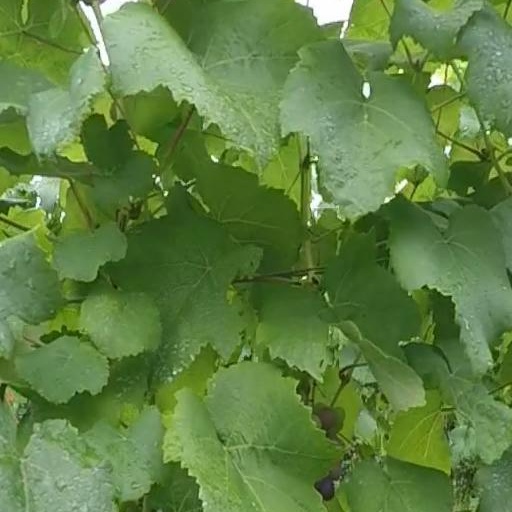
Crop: grape